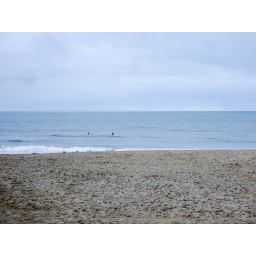
2 surfers in het stille water van Scheveningen Zuid